Karl-August Fagerholm

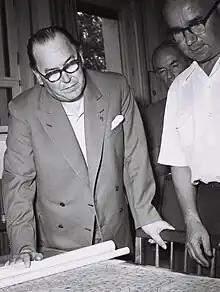
Speaker of Parliament Fagerholm at Weizmann Institute of Science in Rehovot, Israel, in 1955

The war and the post-war times of economic hardship had motivated government control of prices and wages attempting to hamper inflation. One of the themes in the elections and one of the important objectives for Fagerholm's government was to transfer the handling of incomes policy to negotiations between the unions and the employers' organizations. In January 1950, the Parliament agreed to increase wages and to end wage controls.